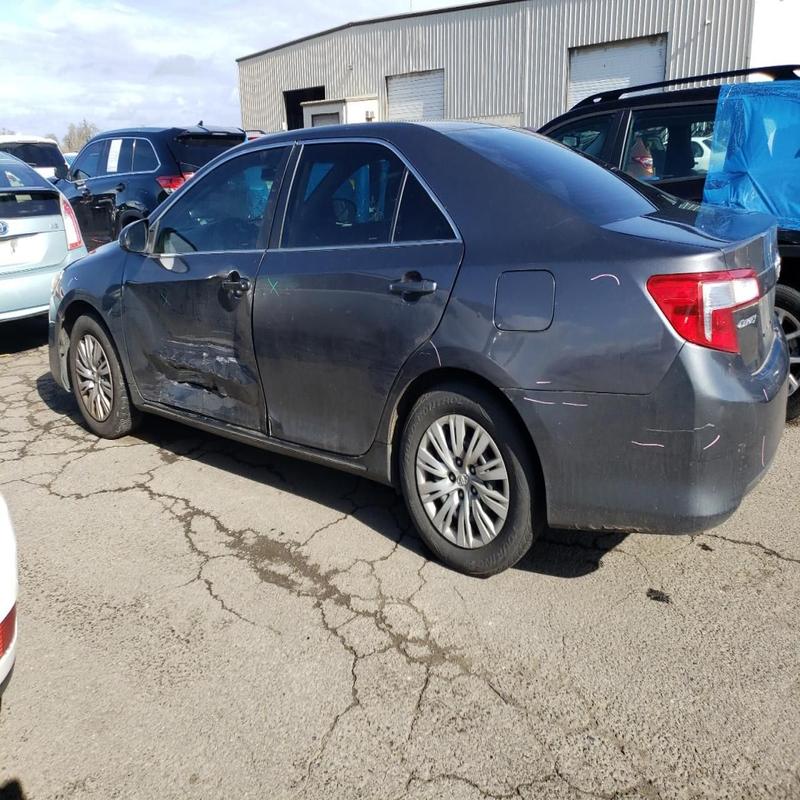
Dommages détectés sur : porte avant gauche, porte arrière gauche, aile arrière gauche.
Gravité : majeur